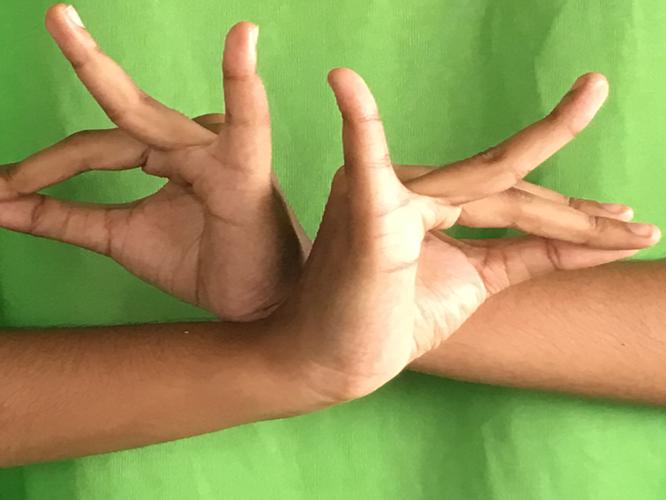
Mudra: Katakavardhana
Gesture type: double_hand